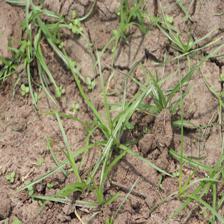
Label: Grass